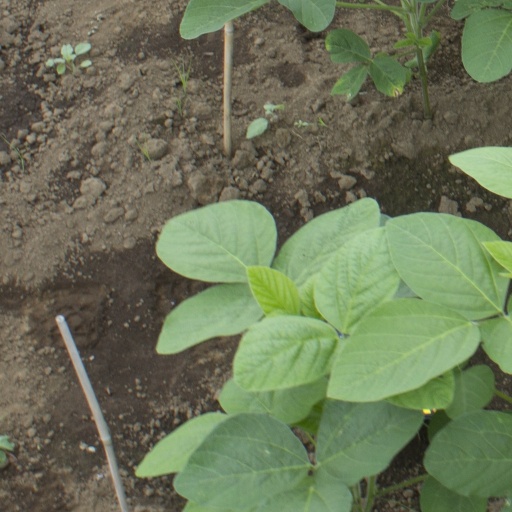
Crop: soybean